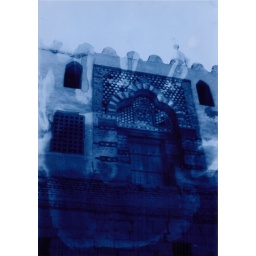
Hand printed and selectively blue toned photo of an old house in Cairo